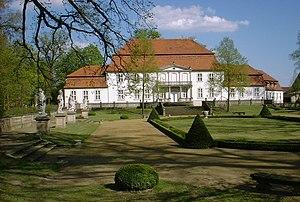
Achim von Arnim, né Ludwig Joachim von Arnim le 26 janvier 1781 à Berlin et mort le 21 janvier 1831 à Wiepersdorf près de Jüterbog est un romancier, chroniqueur, dramaturge et poète romantique prussien qui fit partie du Cénacle romantique d'Heidelberg avec Görres, Creuzer et Clemens Brentano.
Arnim est le patronyme d'une famille de la noblesse allemande, originaire de la Marche de l'Ucker dans le Brandebourg. Elle a été fondée par Alardus de Arnem, en 1204.